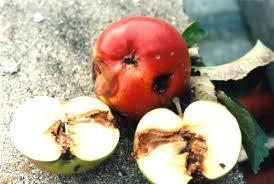
Label: apples